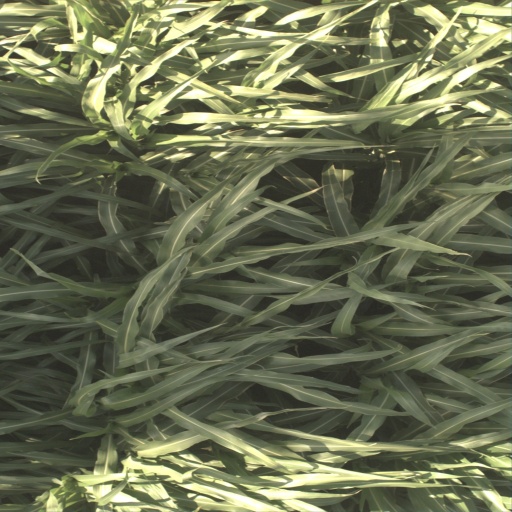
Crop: sorghum